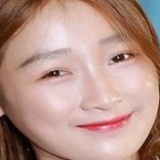
diễn viên Vi Xù